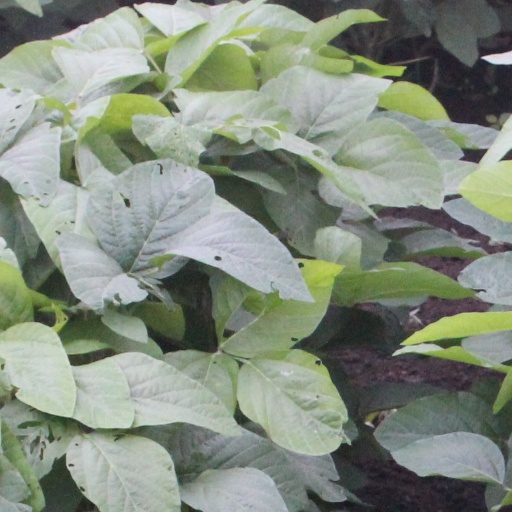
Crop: soybean